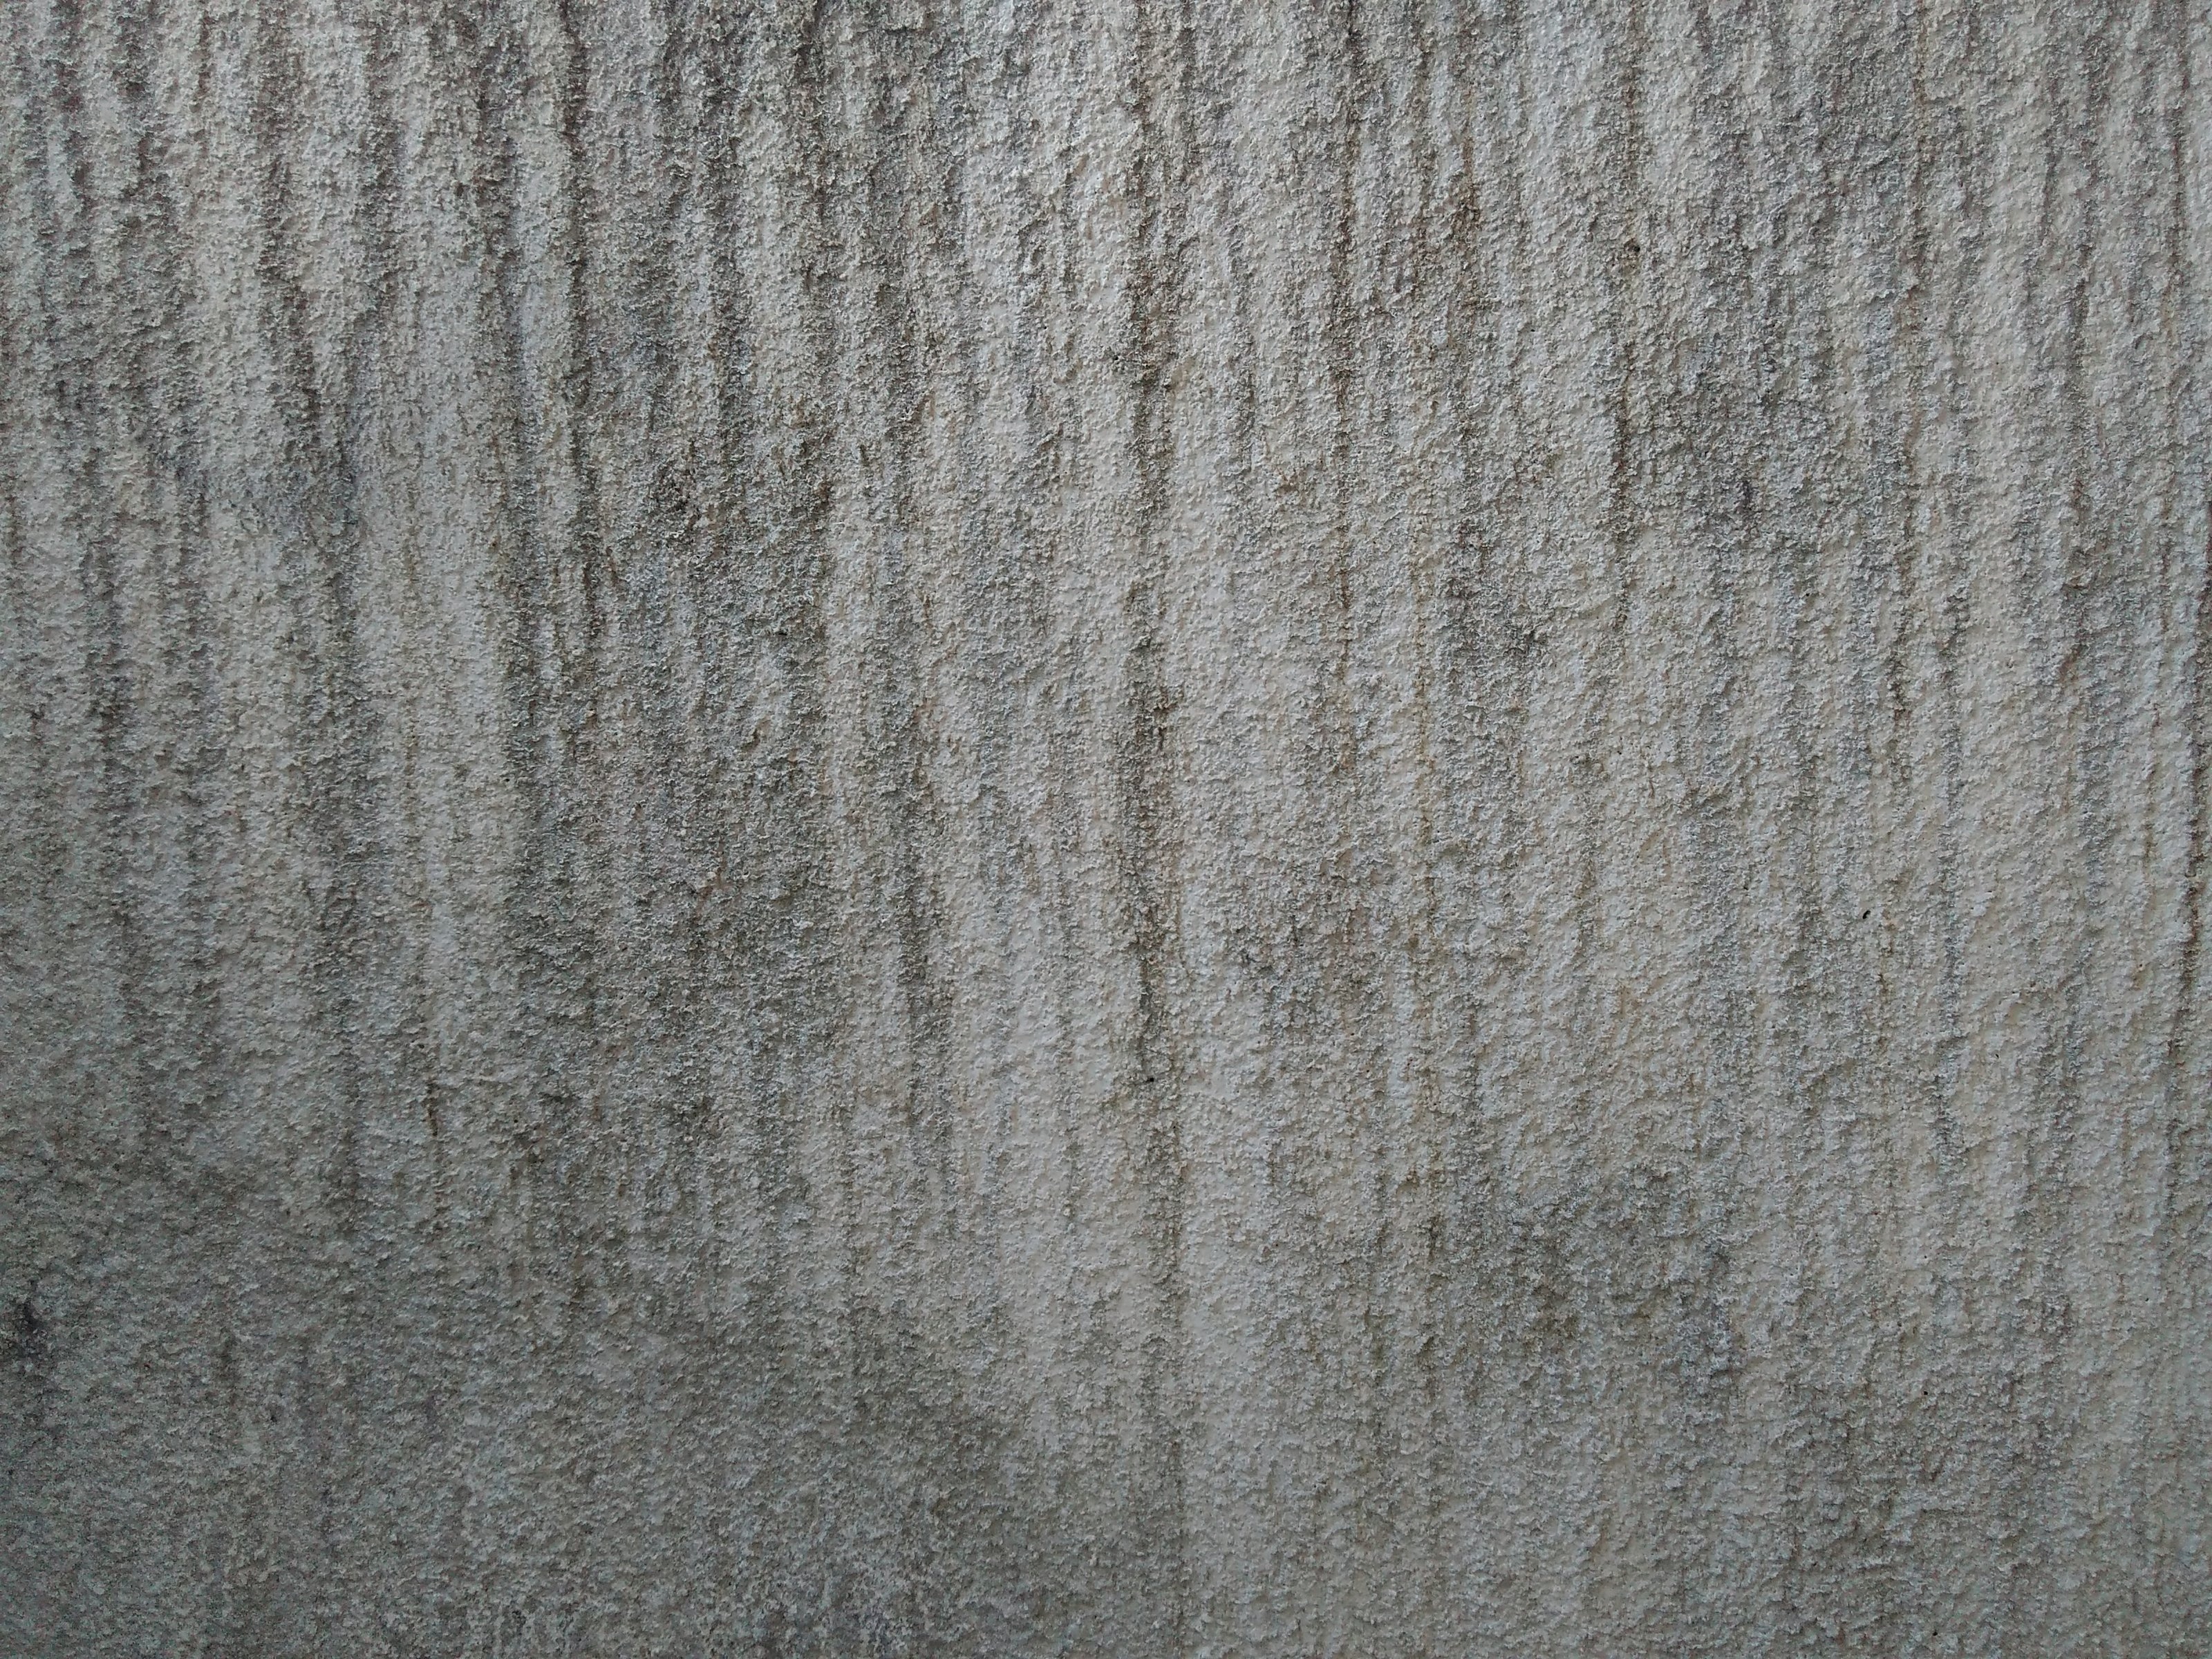
grungy, wood, white, vintage, antique, retro, texture, floor, old, wall, asphalt, pattern, ancient, gray, tile, dirty, grunge, rough, black, material, surface, design, decorative, wallpaper, stained, aged, canvas, flooring, wood flooring, distressed, laminate flooring